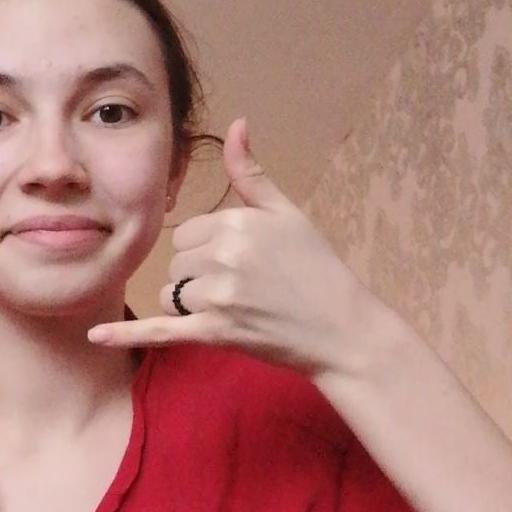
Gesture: call